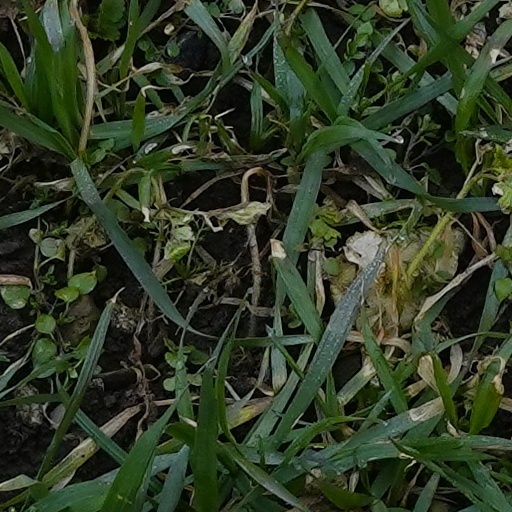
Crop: wheat